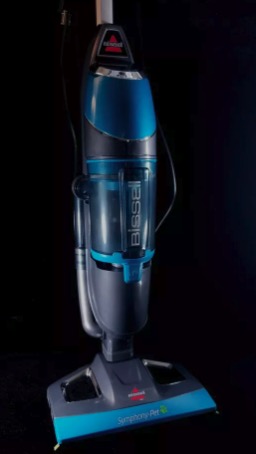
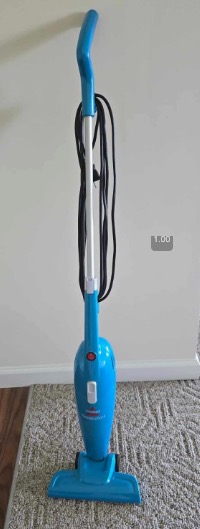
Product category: items_vacuum
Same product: no